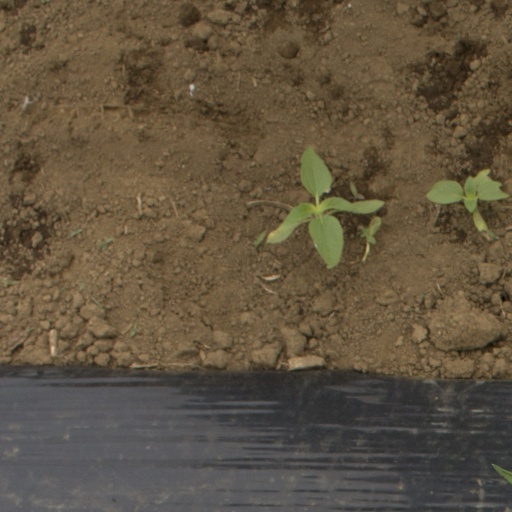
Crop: Jerusalem artichoke